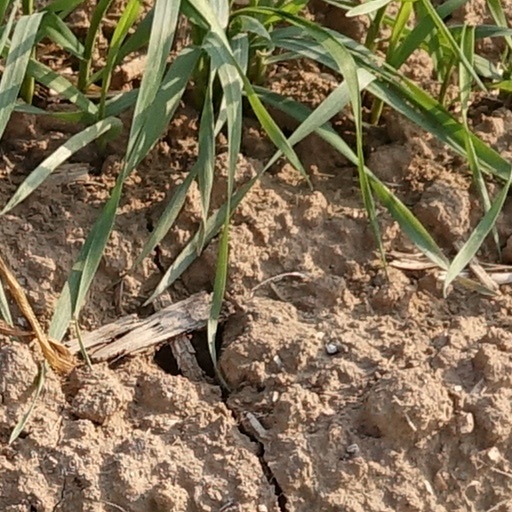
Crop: wheat